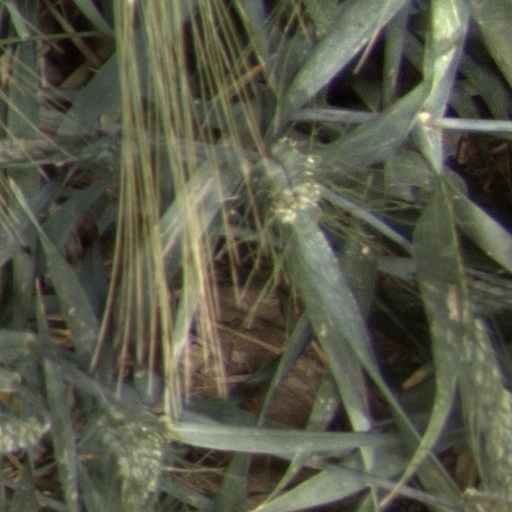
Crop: wheat